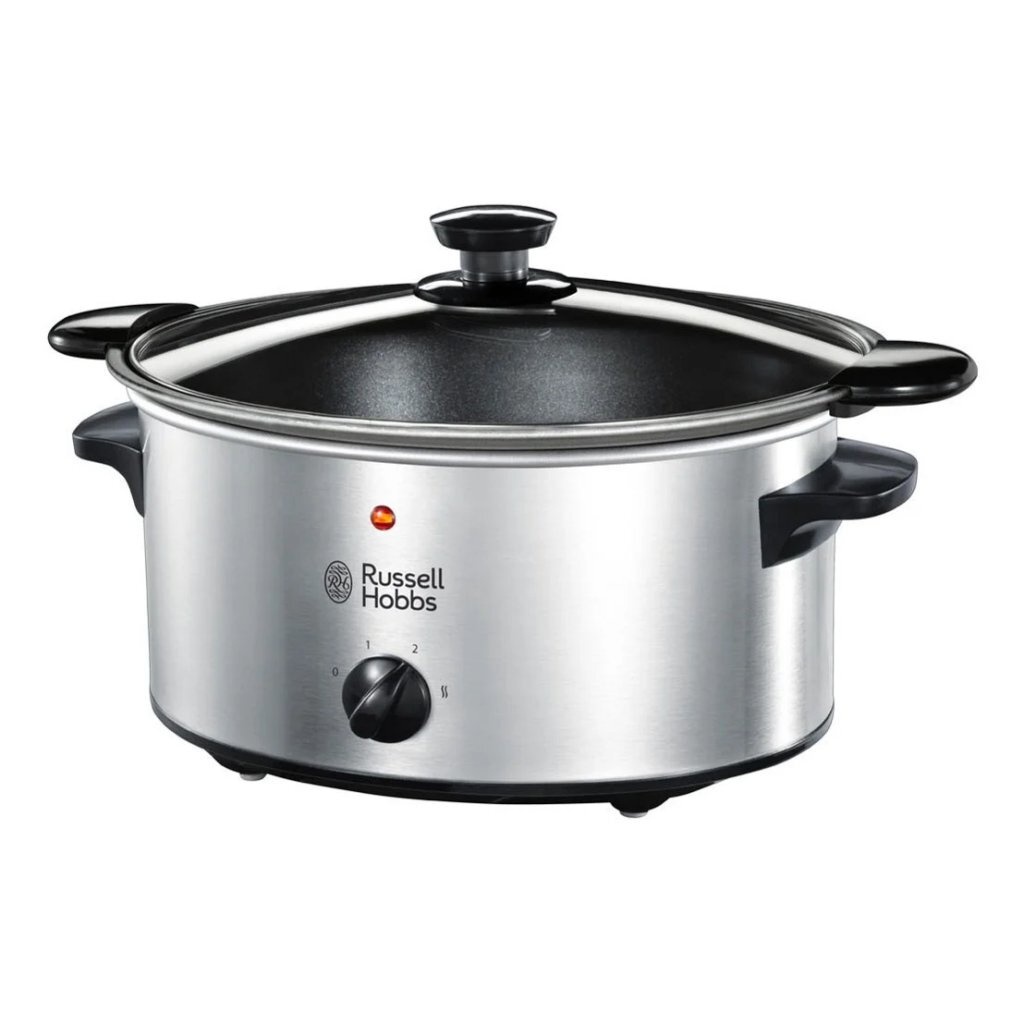
Russell Hobbs 22740-56 Cook@home Slowcooker 3.5L RVS/Zwart
Brand: Russell Hobbs
Russell Hobbs 22740-56 Cook@home Slowcooker De Searing Slowcooker met een inhoud van 3,5 liter is speciaal ontworpen om jouw leven makkelijker te maken. Met dit slimme apparaat staat er bij thuiskomst niet alleen een smakelijke en gezonde maaltijd klaar, je kunt ook vlees aanbraden in de speciale binnenpan. Dat betekent geen gedoe met extra pannen of grillplaten. Een slowcooker is ideaal voor mensen die gezonde maaltijden willen eten maar aan het eind van de dag geen tijd of energie hebben om lang in de keuken te staan. Deze gemakkelijke manier van koken betekent ook dat smaken goed samen kunnen smelten en behouden blijven. Dankzij de lagere temperatuur blijven de voedingswaarde en smaak van de verschillende ingrediënten intact. Of je nu kookt voor twee of voor het hele gezin, met zijn ruime inhoud van 3,5 liter is de slowcooker groot genoeg om gerechten voor vier personen tegelijk te bereiden. Je krijgt er zelfs verschillende recepten bij ter inspiratie. De Russell Hobbs Slowcooker heeft drie warmtestanden: hoog, laag en warm. Hij is dus heel eenvoudig te bedienen. Door het glazen deksel kun je een blik in de pan werpen tijdens het koken, en dankzij de 'Cool Touch'-handgrepen kun je de slowcooker gewoon vastpakken. De veelzijdigheid van deze handige slowcooker zal hem al snel tot een onmisbaar apparaat in de keuken van elk druk gezin maken. Slowcooker met inhoud van 3,5 liter Ideaal gezinsformaat, kookt tot 4 porties tegelijk Inclusief uitneembare binnenpan die op een gas- of elektrisch fornuis gebruikt kan worden om vlees aan te braden RVS behuizing 3 warmtestanden: hoog, laag, warm Glazen deksel om in de pan te kunnen kijken Uitneembare pan en deksel voor eenvoudige reiniging 'Cool Touch'-handgrepen aan de buitenzijde Aan-uitlampje Antislippootjes Kleur: rvs/zwart
Category: Home & Garden > Kitchen & Dining > Kitchen Appliances > Food Cookers & Steamers > Slow Cookers